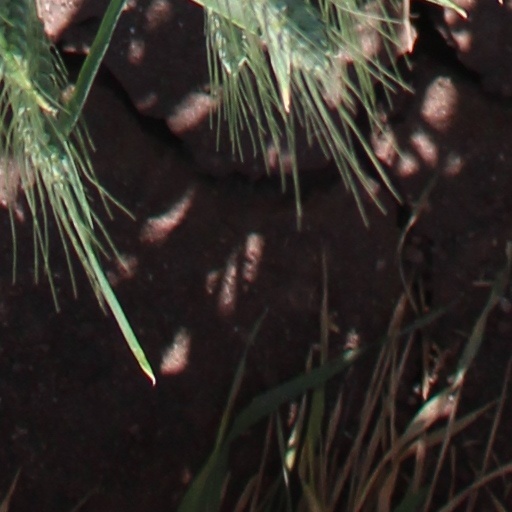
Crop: wheat